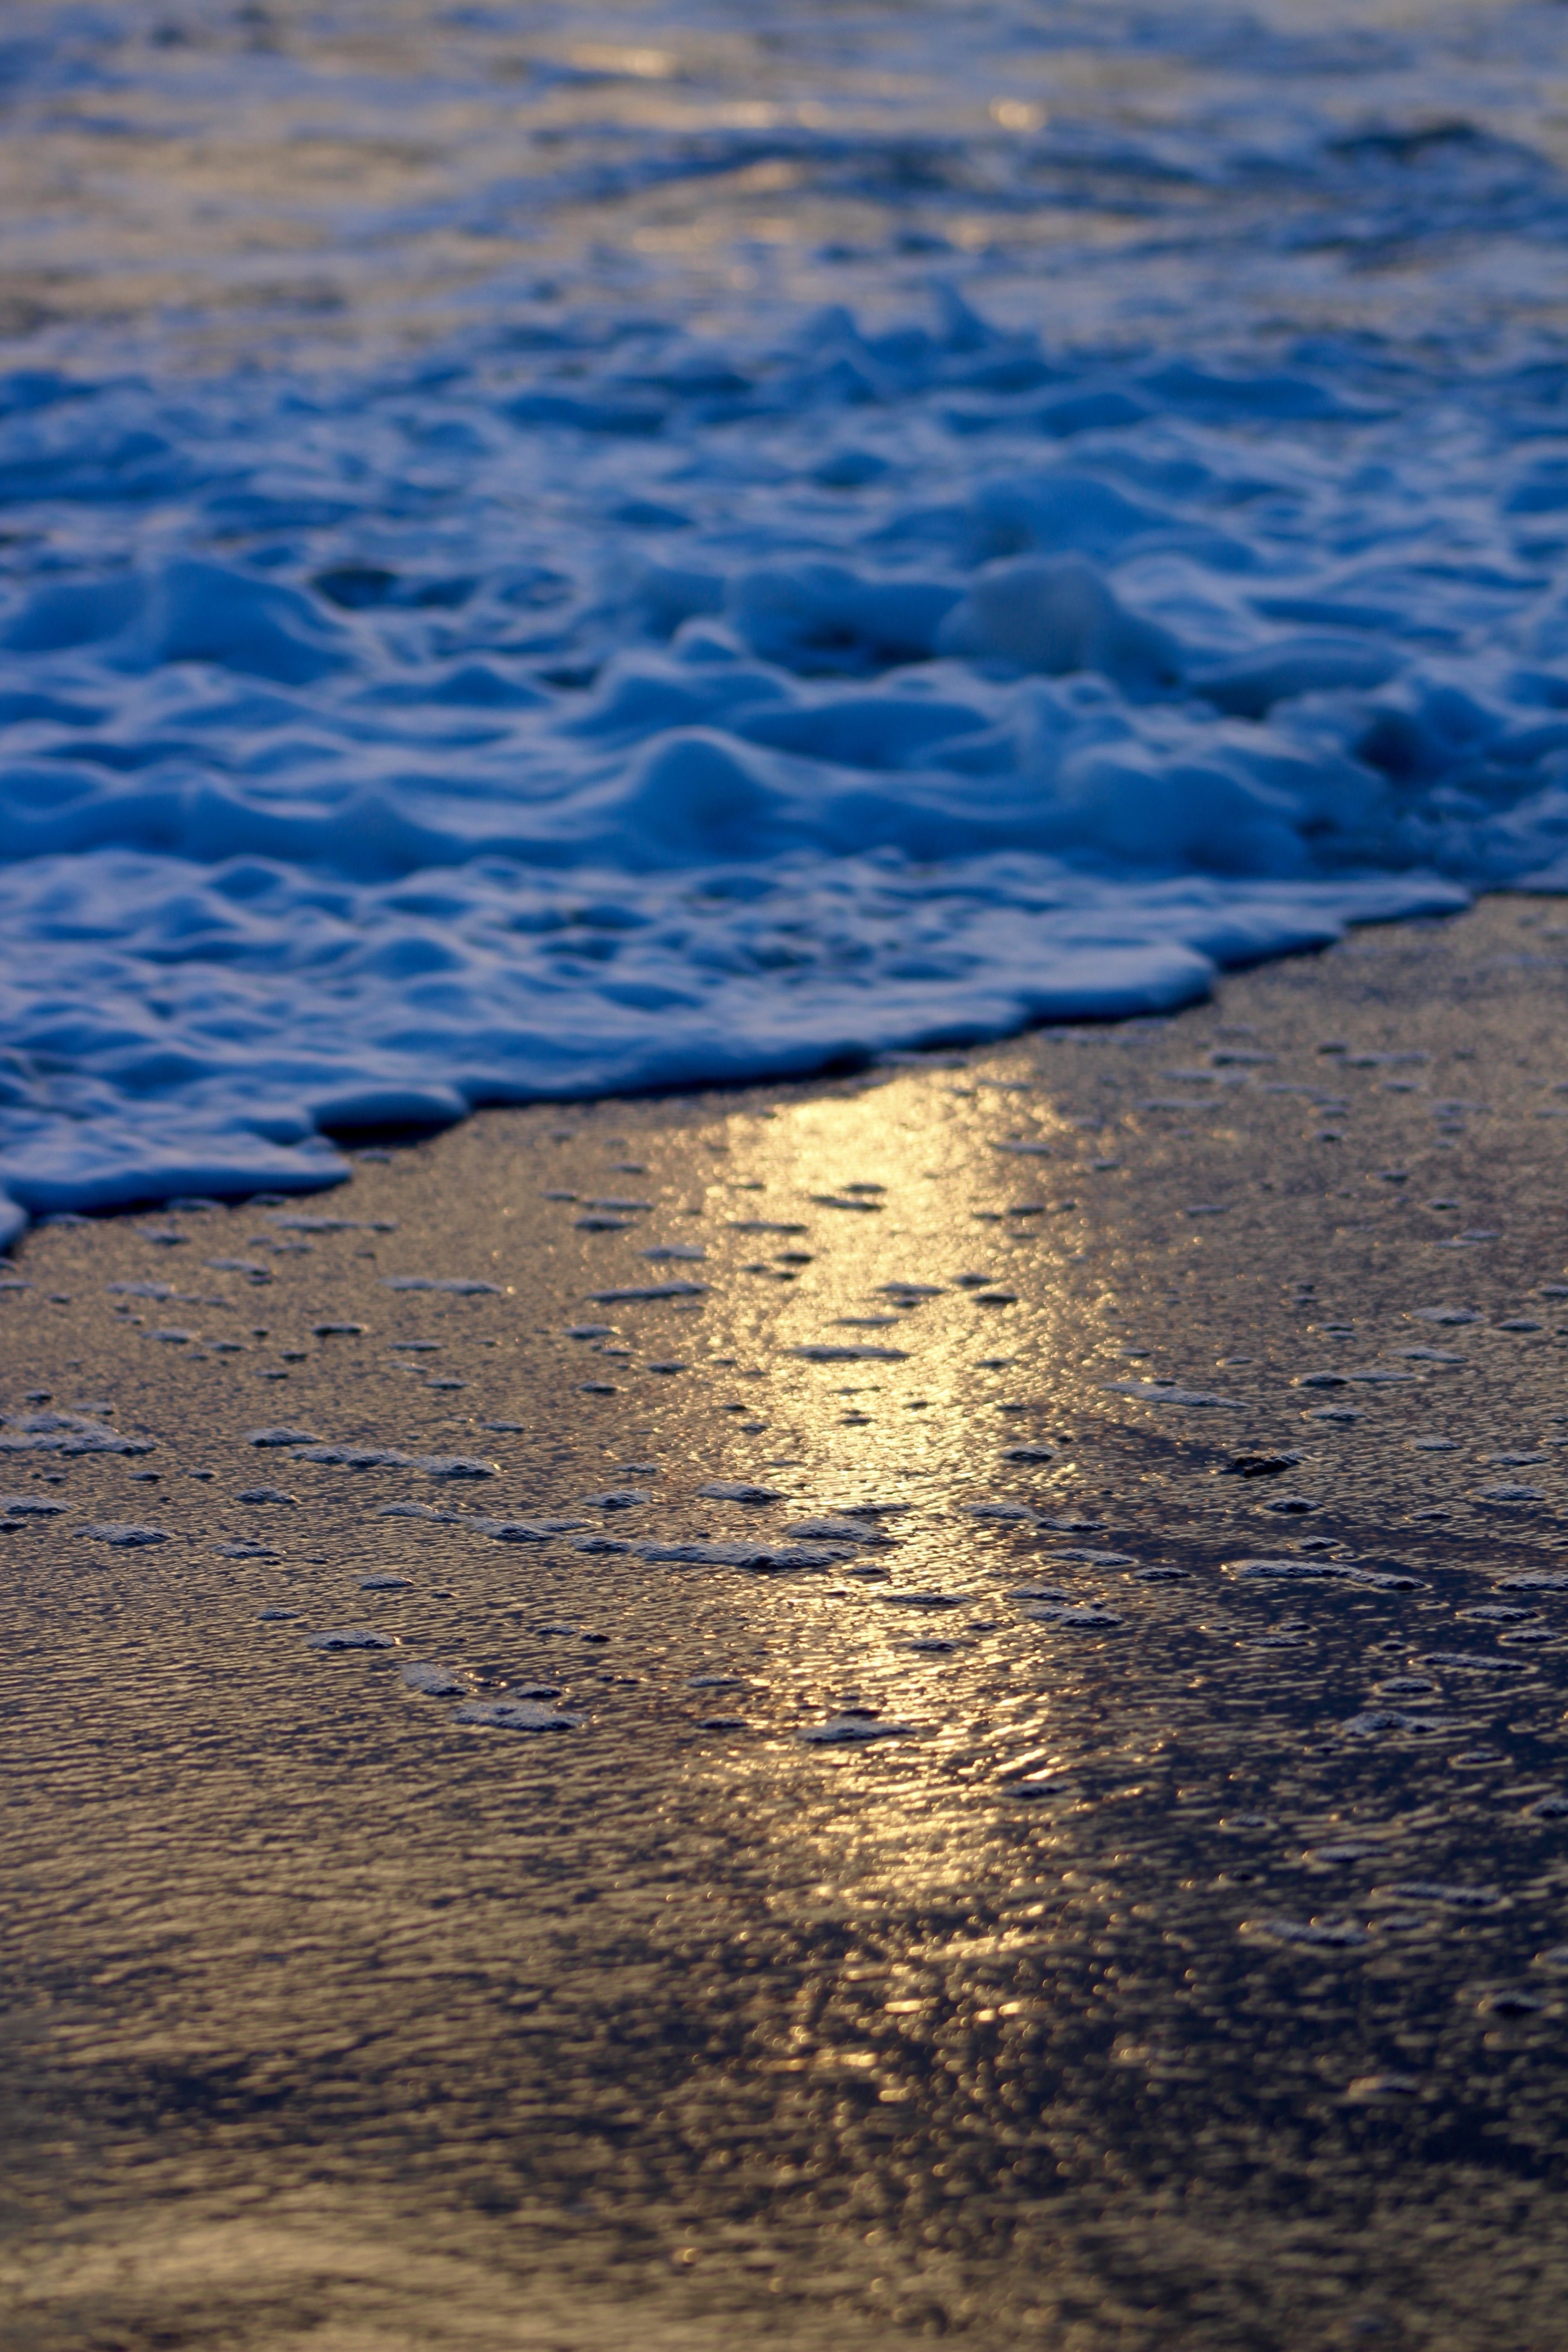
beach, landscape, sea, coast, water, nature, sand, rock, ocean, horizon, light, cloud, sky, sun, sunrise, sunset, sunlight, morning, shore, wave, lake, dawn, tide, dusk, france, evening, twilight, orange, reflection, low tide, seascape, holiday, contrast, body of water, waves, relaxation, provence, maritime, lying sun, nature sunset, wind wave